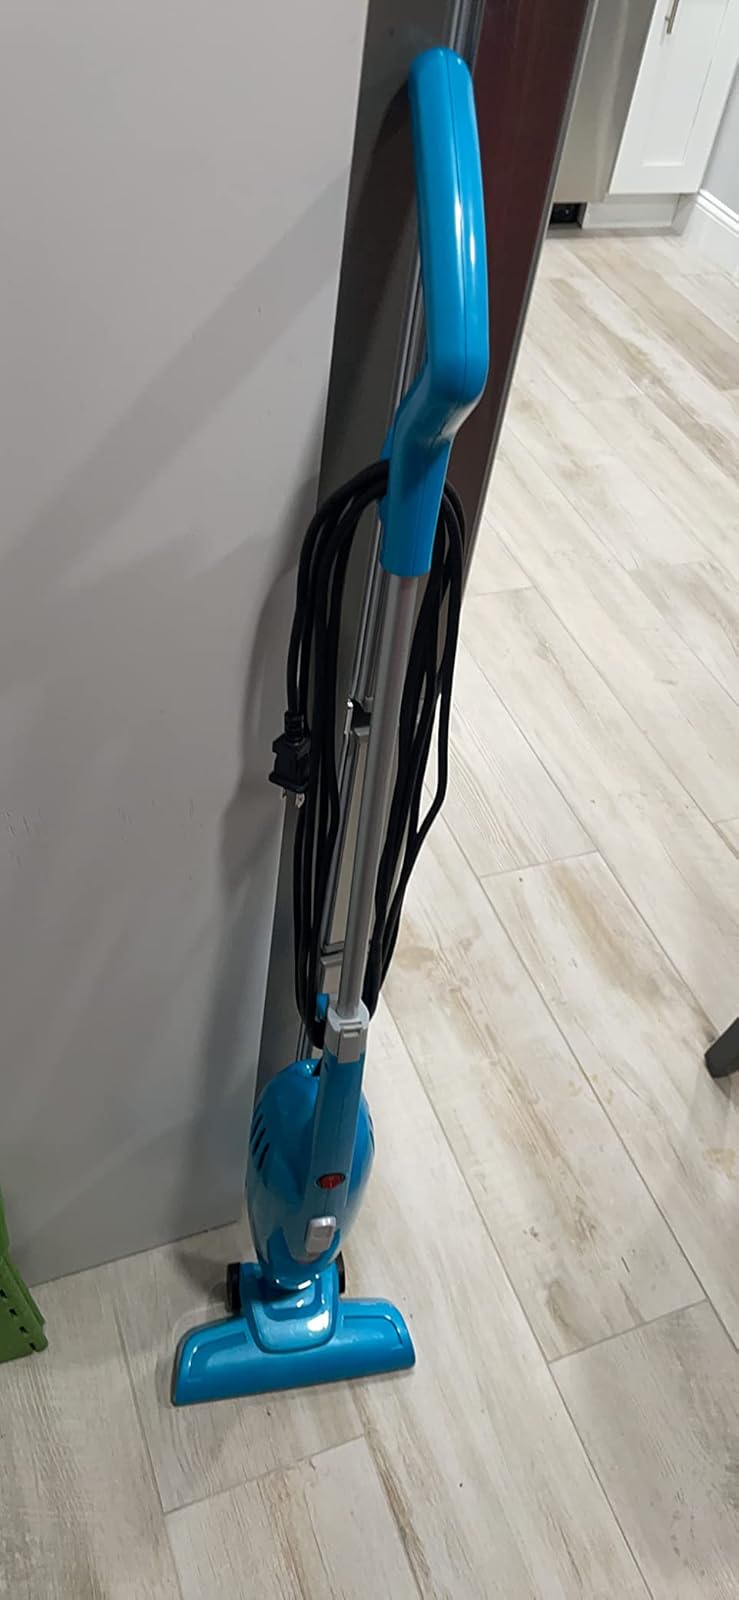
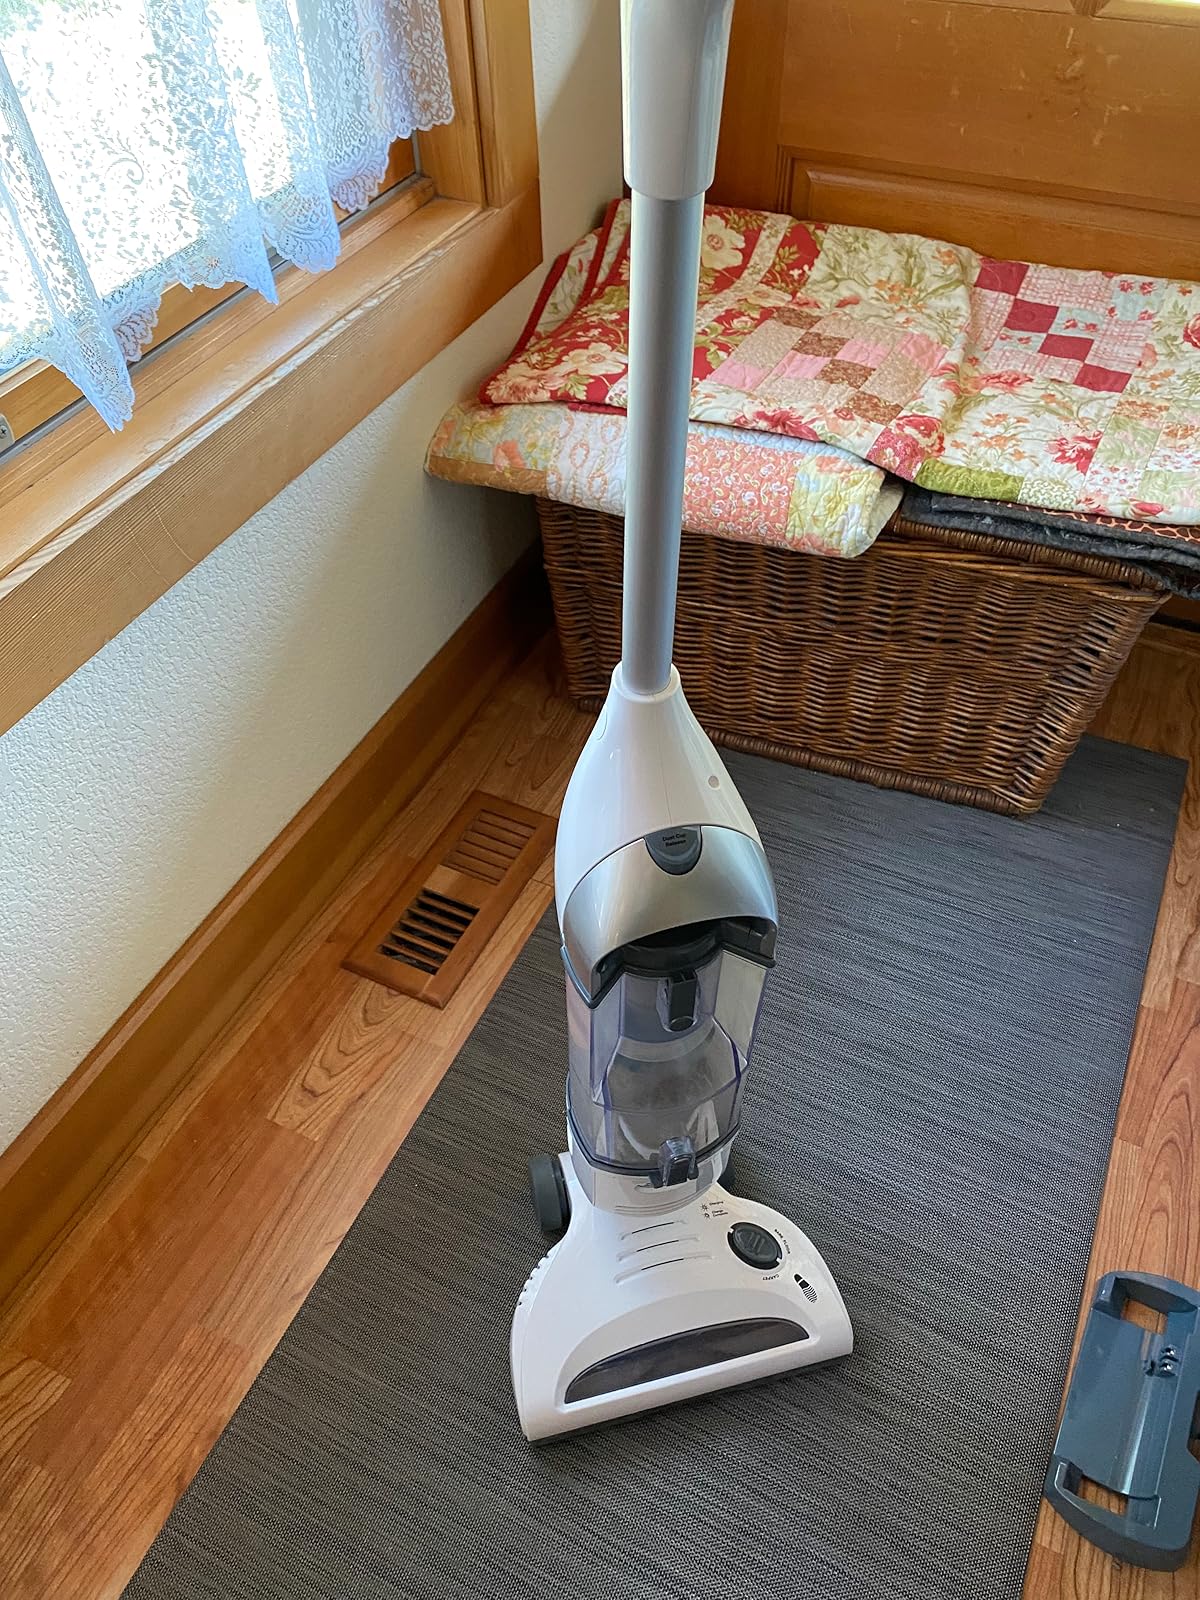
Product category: items_vacuum
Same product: no